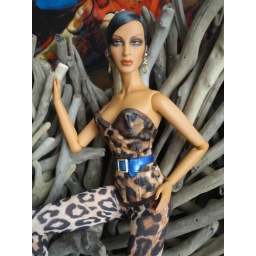
She is dress in Meeow Bustier and tights. metallic blue pomp's and belt.